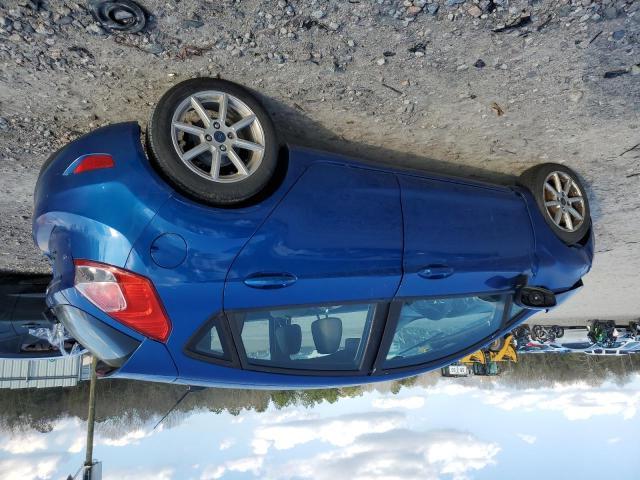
Aucun dommage détecté.
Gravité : aucun